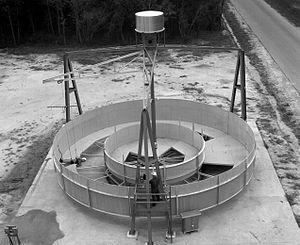
Une station spatiale en forme de roue tournant sur elle-même est une hypothèse de station spatiale en forme de roue qui pourrait créer une gravité artificielle en tournant. Si la station était en rotation, l'inertie et la force centripète entraîneraient des objets à être pressés contre la jante extérieure de la « roue », dans le cadre en rotation de la station spatiale, la force centrifuge donnerait une accélération similaire à la gravité.